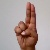
The image shows a hand gesture representing the letter 'U' in Indian Sign Language.